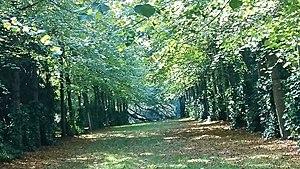
Grande allée Vilmorin
L'arboretum Vilmorin et ses bâtiments, situé à Verrières-le-Buisson, ancien relais de chasse de Louis XIV, ont été acquis par Philippe André de Vilmorin en 1815. Le choix de ce lieu a été réalisé tout spécialement pour la qualité de ses sols et sa proximité de Paris.